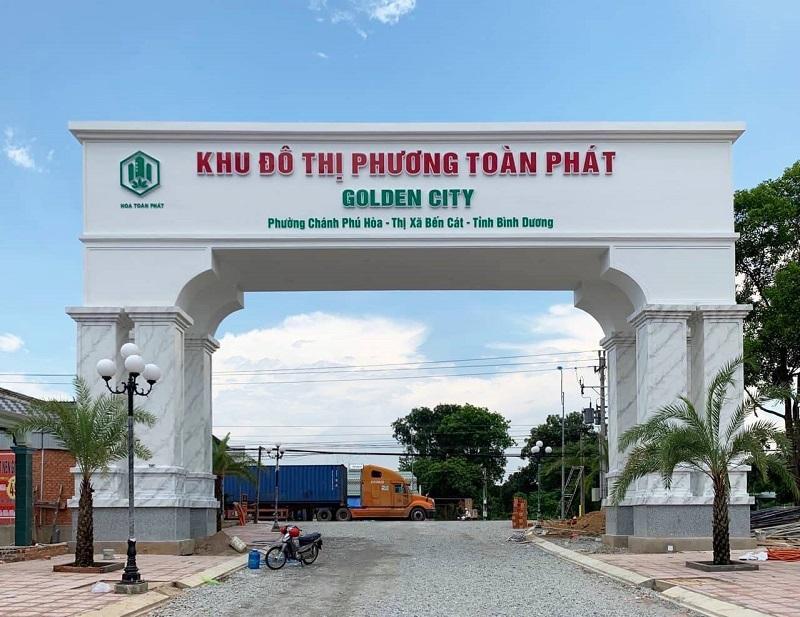
có một cái cổng chào màu trắng xuất hiện ở trong bức ảnh